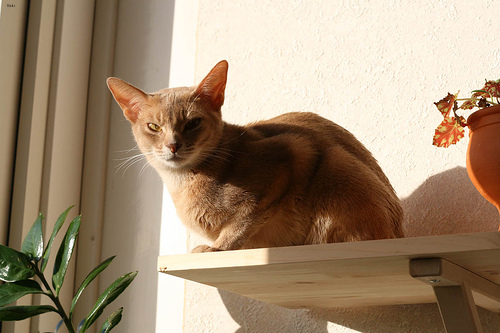
Animal: cat
Breed: abyssinian